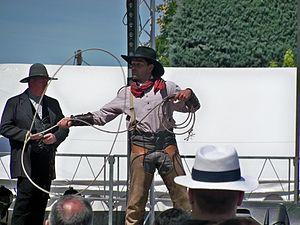
utilisation de lasso